Marin Ireland

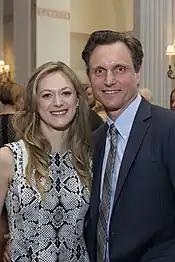
Ireland (left) and actor Tony Goldwyn (right) at the 2014 Peabody Awards

Ireland was featured in the 2008 stage adaptation of "The Beebo Brinker Chronicles", a series of lesbian pulp fiction novels by Ann Bannon. She made her Broadway theatre debut in "Reasons to Be Pretty" (2009). For this performance, she received a nomination for the Tony Award for Best Featured Actress in a Play, and won the Theatre World Award. She then appeared in "After Miss Julie" in a Roundabout Theatre Company presentation of a Donmar Warehouse production at the American Airlines Theatre in September through December 2009. Ireland in the New Group revival of "A Lie of the Mind" in February and March 2010.